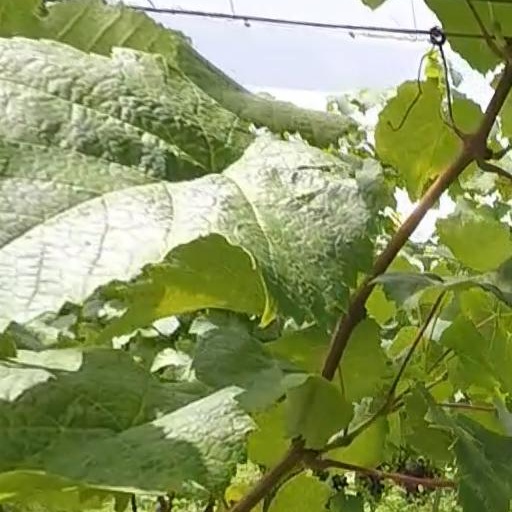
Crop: grape